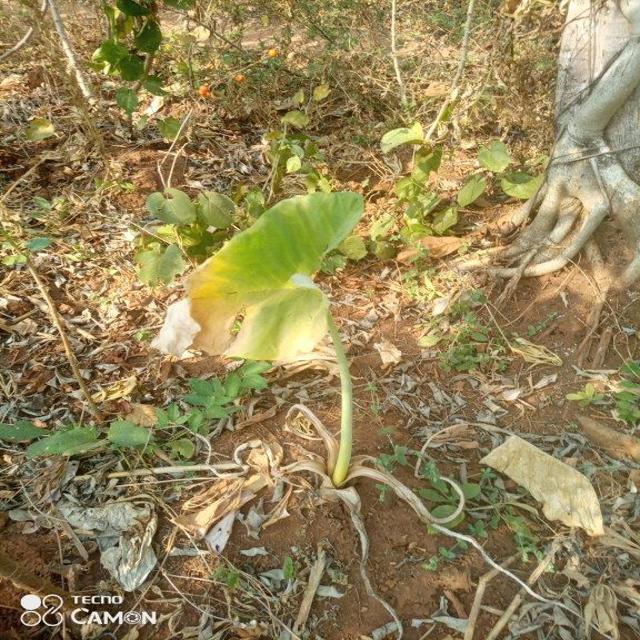
Label: Mid_Blight